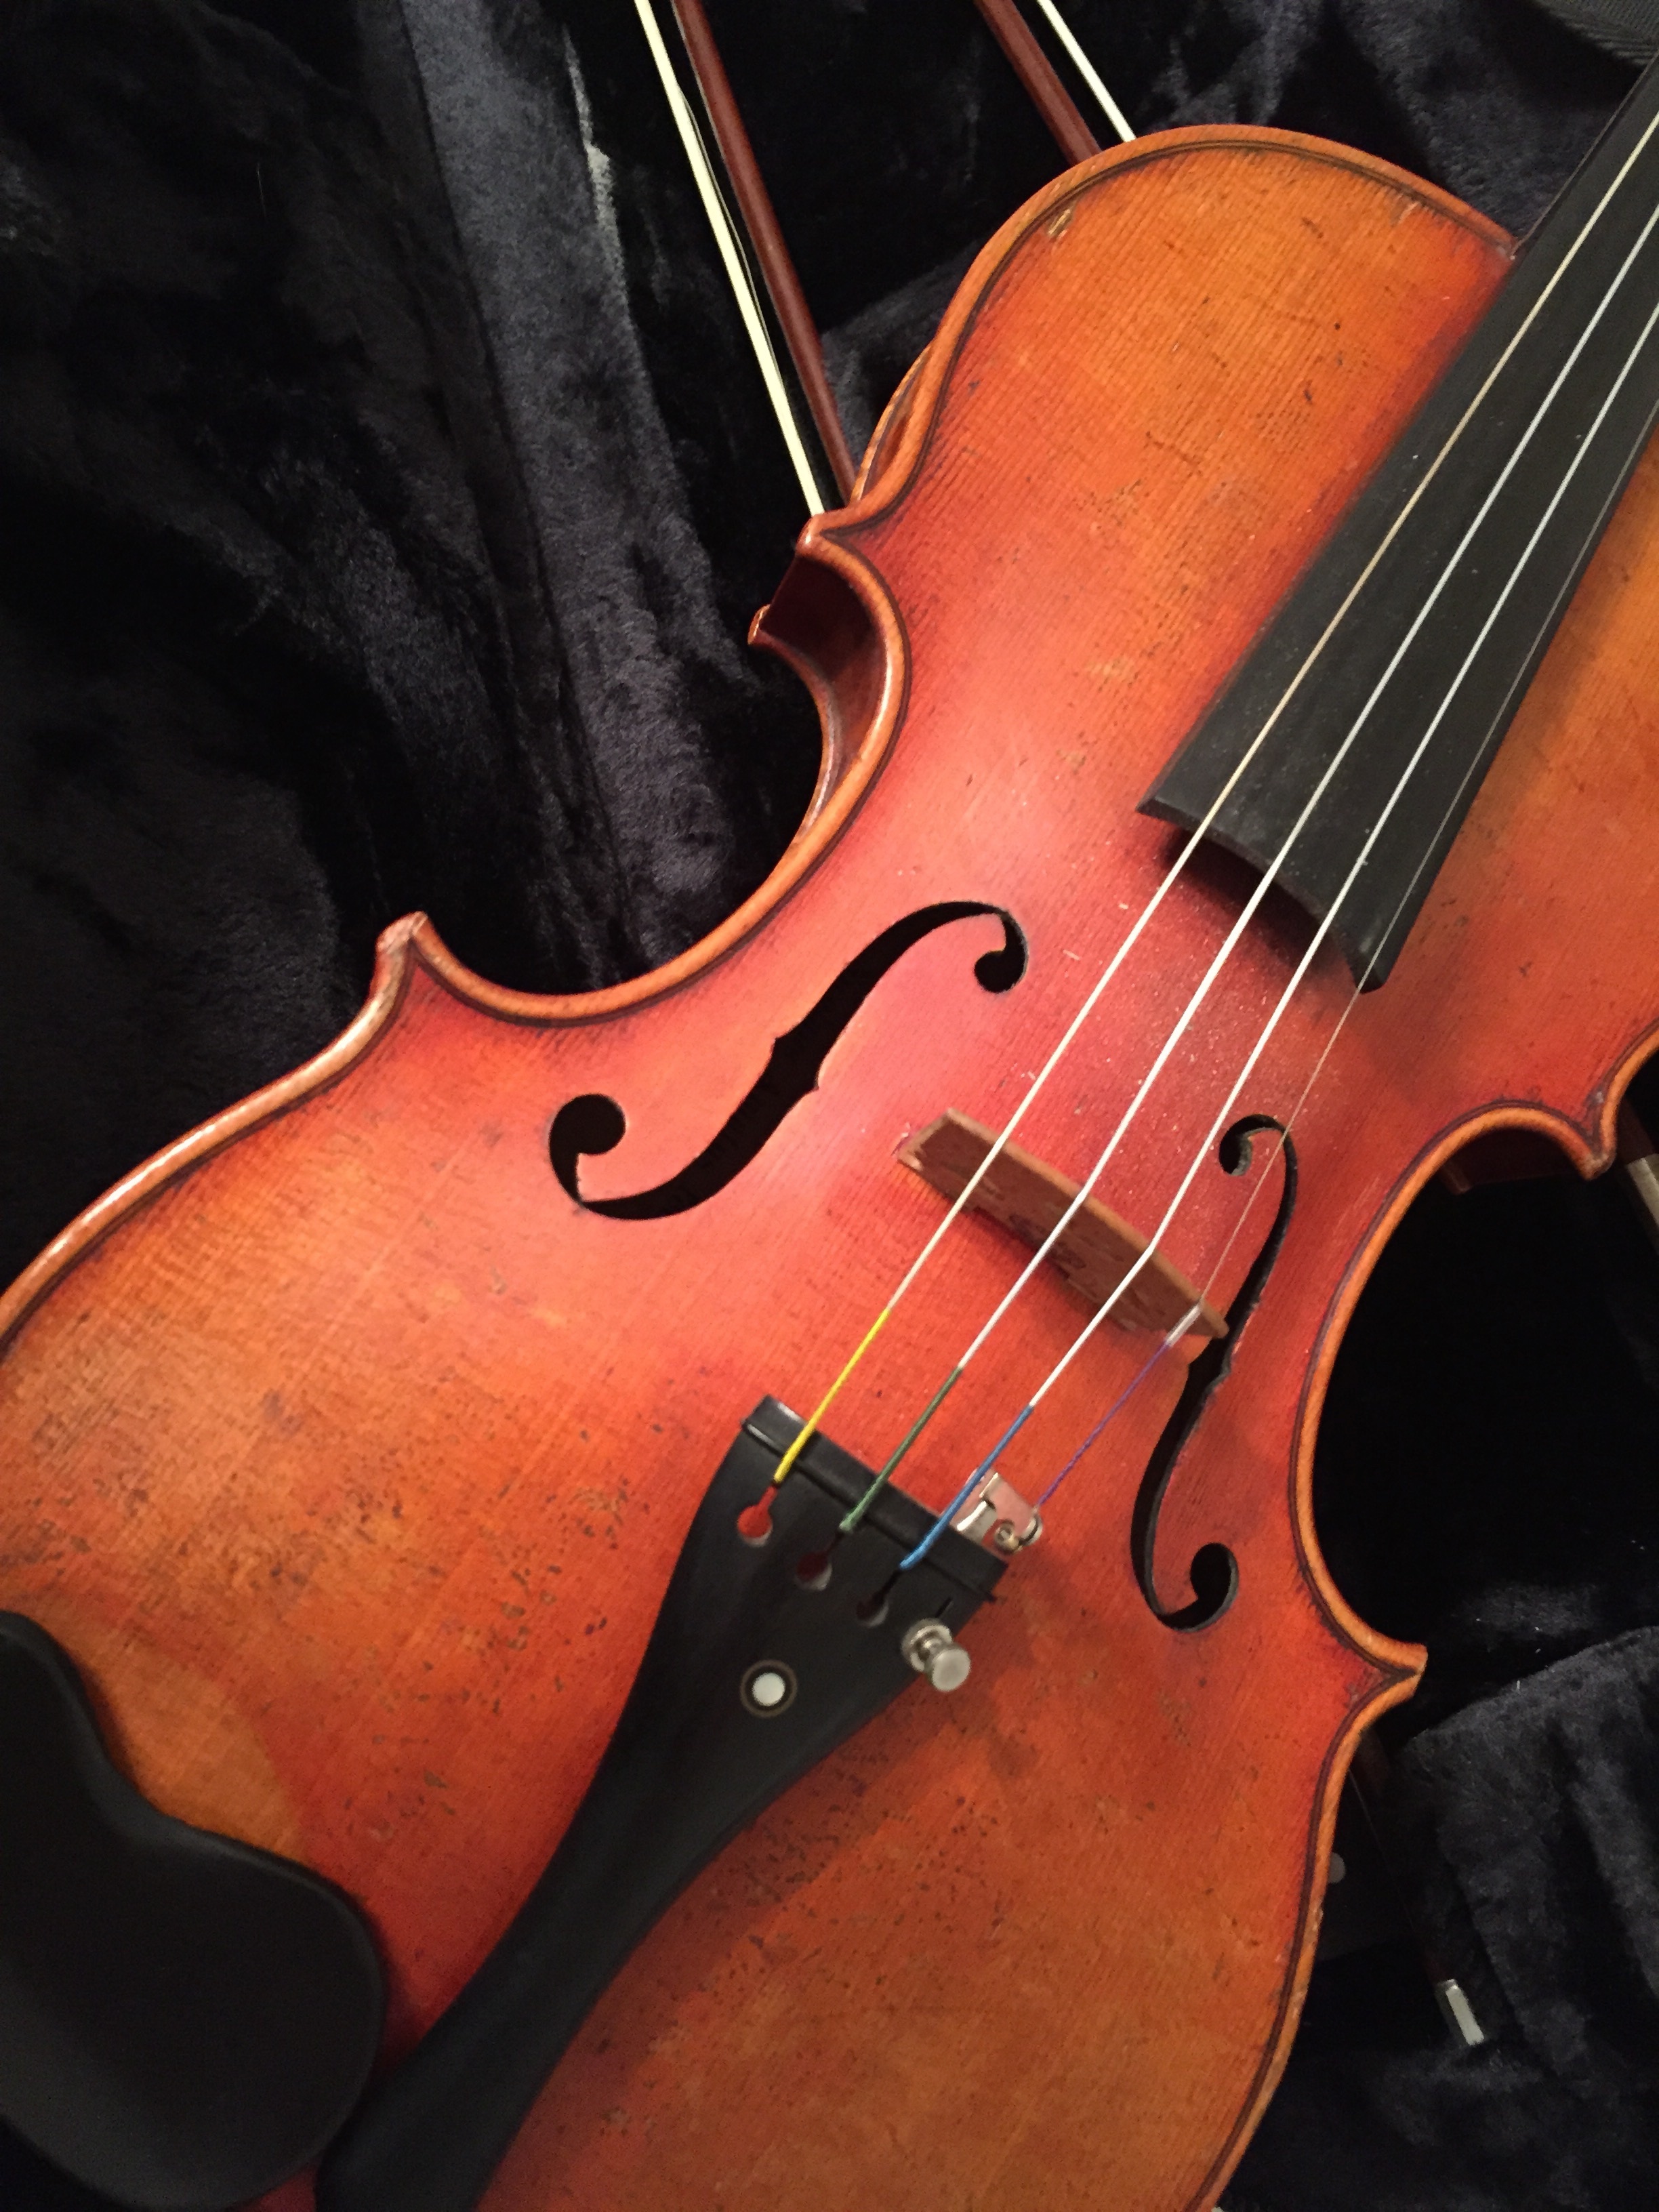
music, guitar, acoustic guitar, instrument, musical instrument, violin, musical, bassist, cello, bass guitar, viola, classical music, double bass, string instrument, bowed string instrument, violin family, slide guitar, acoustic electric guitar, viol